Kier (industrial)

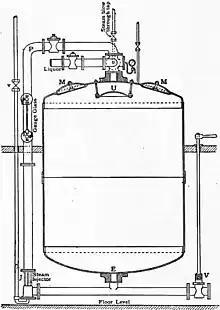
High Pressure Blow-through Kier

A kier, keir or keeve (or similar spellings) is a large circular boiler or vat used in bleaching or scouring cotton fabric. They were also used for processing paper pulp.